Aida Quilcué

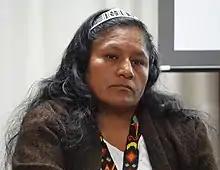

Aida Marina Quilcué Vivas is a Colombian politician, indigenous and social leader of the Paez people. She belongs to the Regional Indigenous Council of Cauca (CRIC), she has been a UNESCO human rights and peace advisor. In 2022, she was elected to the Senate of the Republic by the Special Indigenous Constituency with the endorsement of her party, the Alternative Indigenous and Social Movement (MAIS).